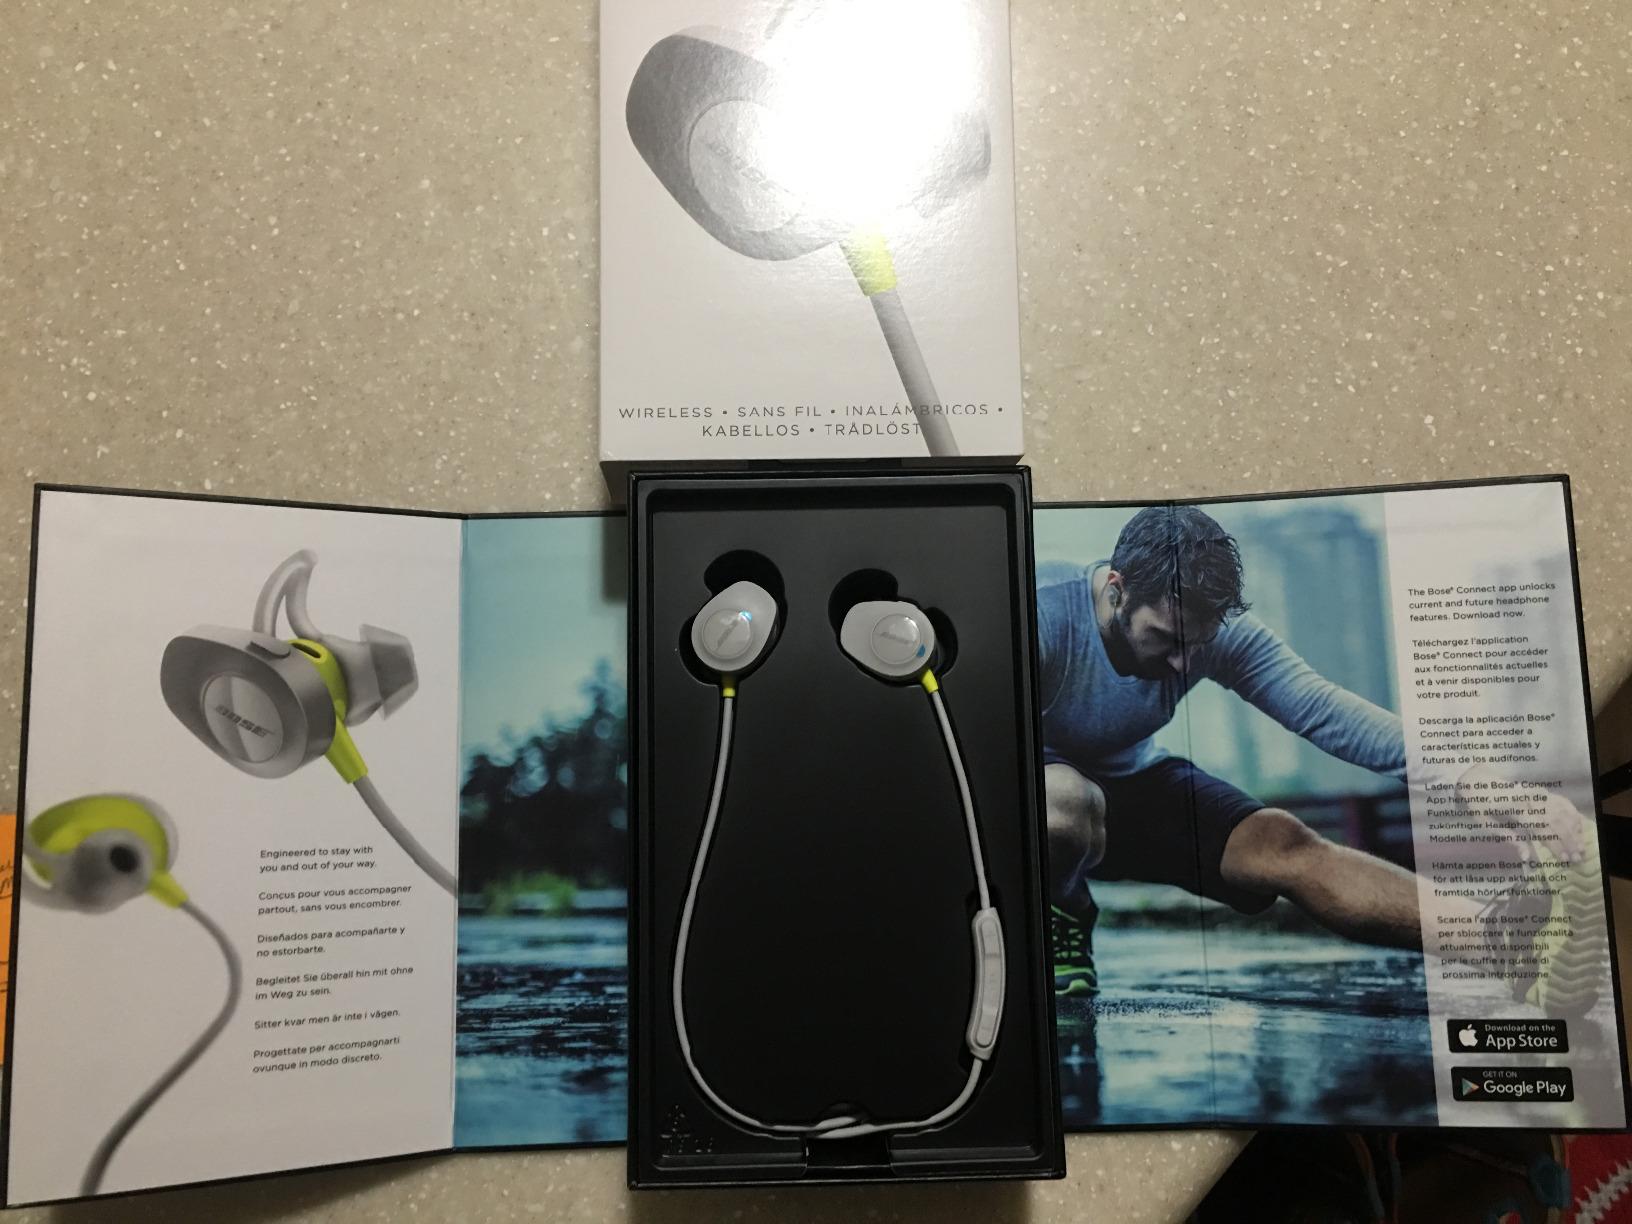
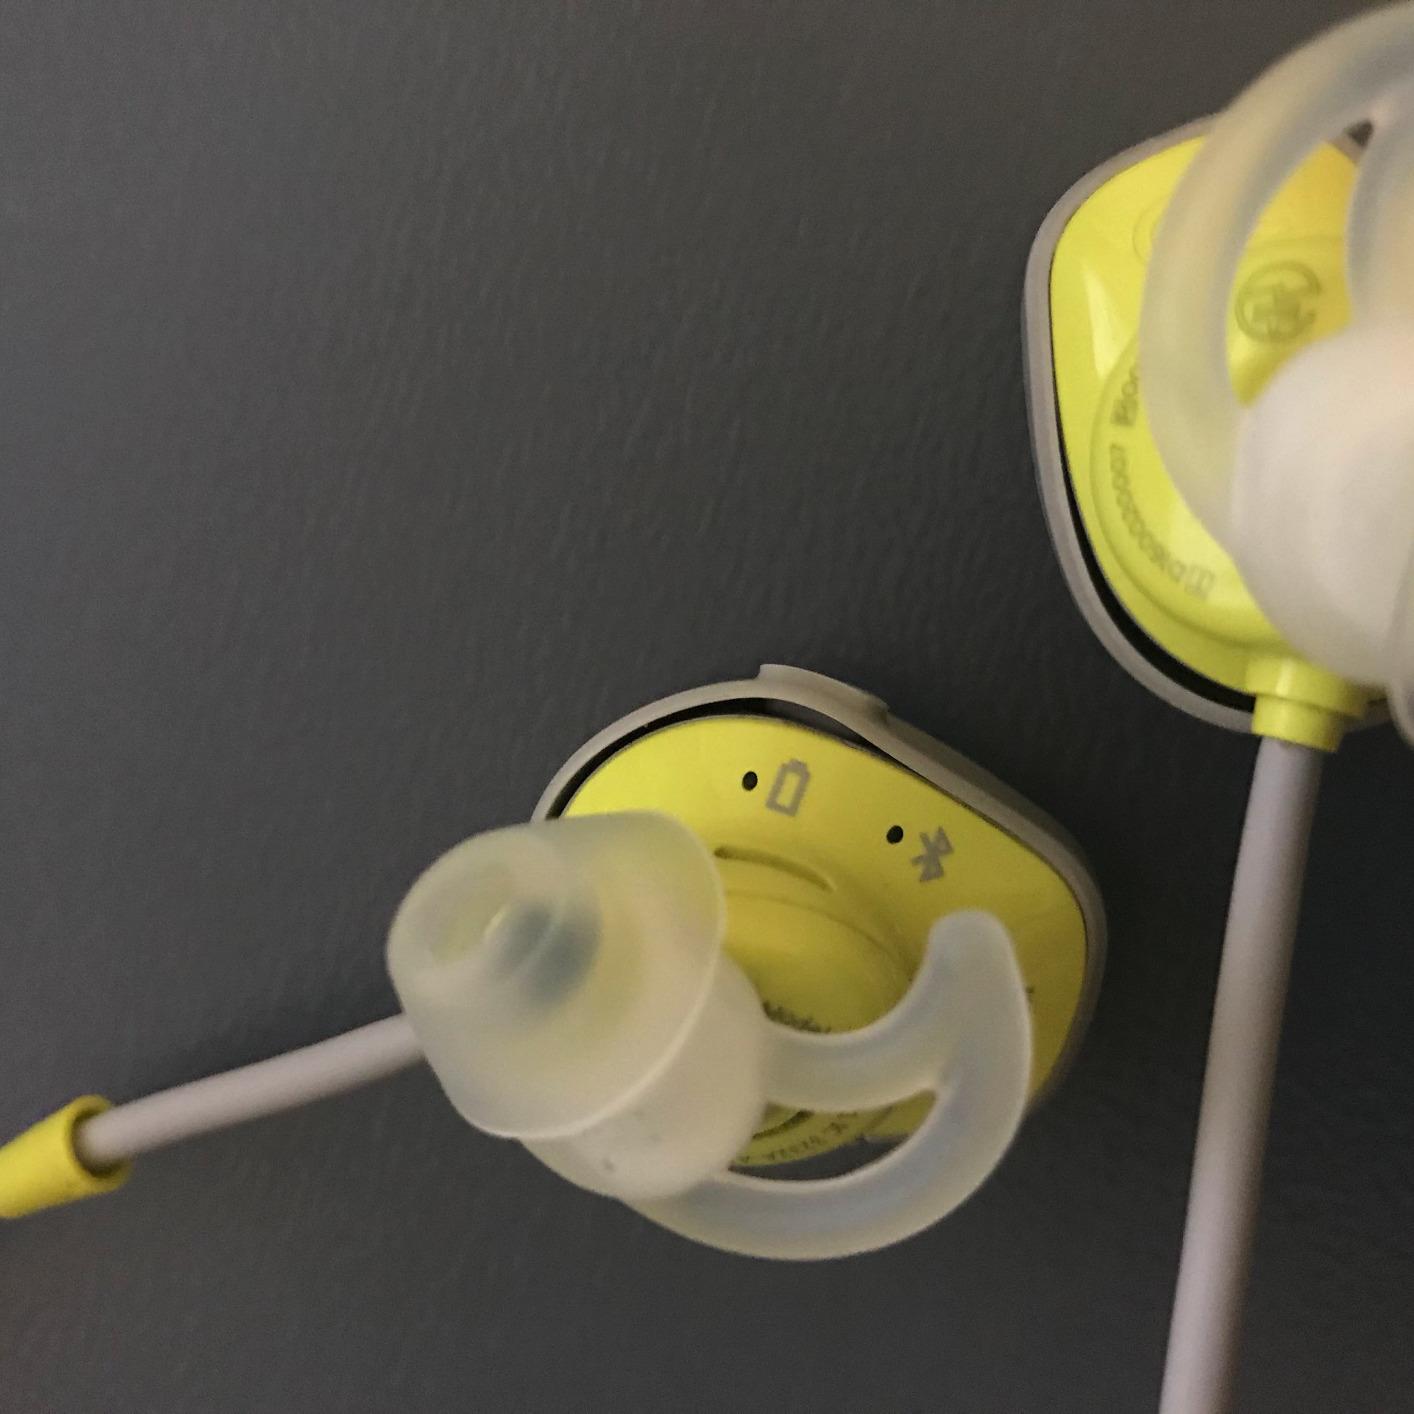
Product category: headphones
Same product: yes